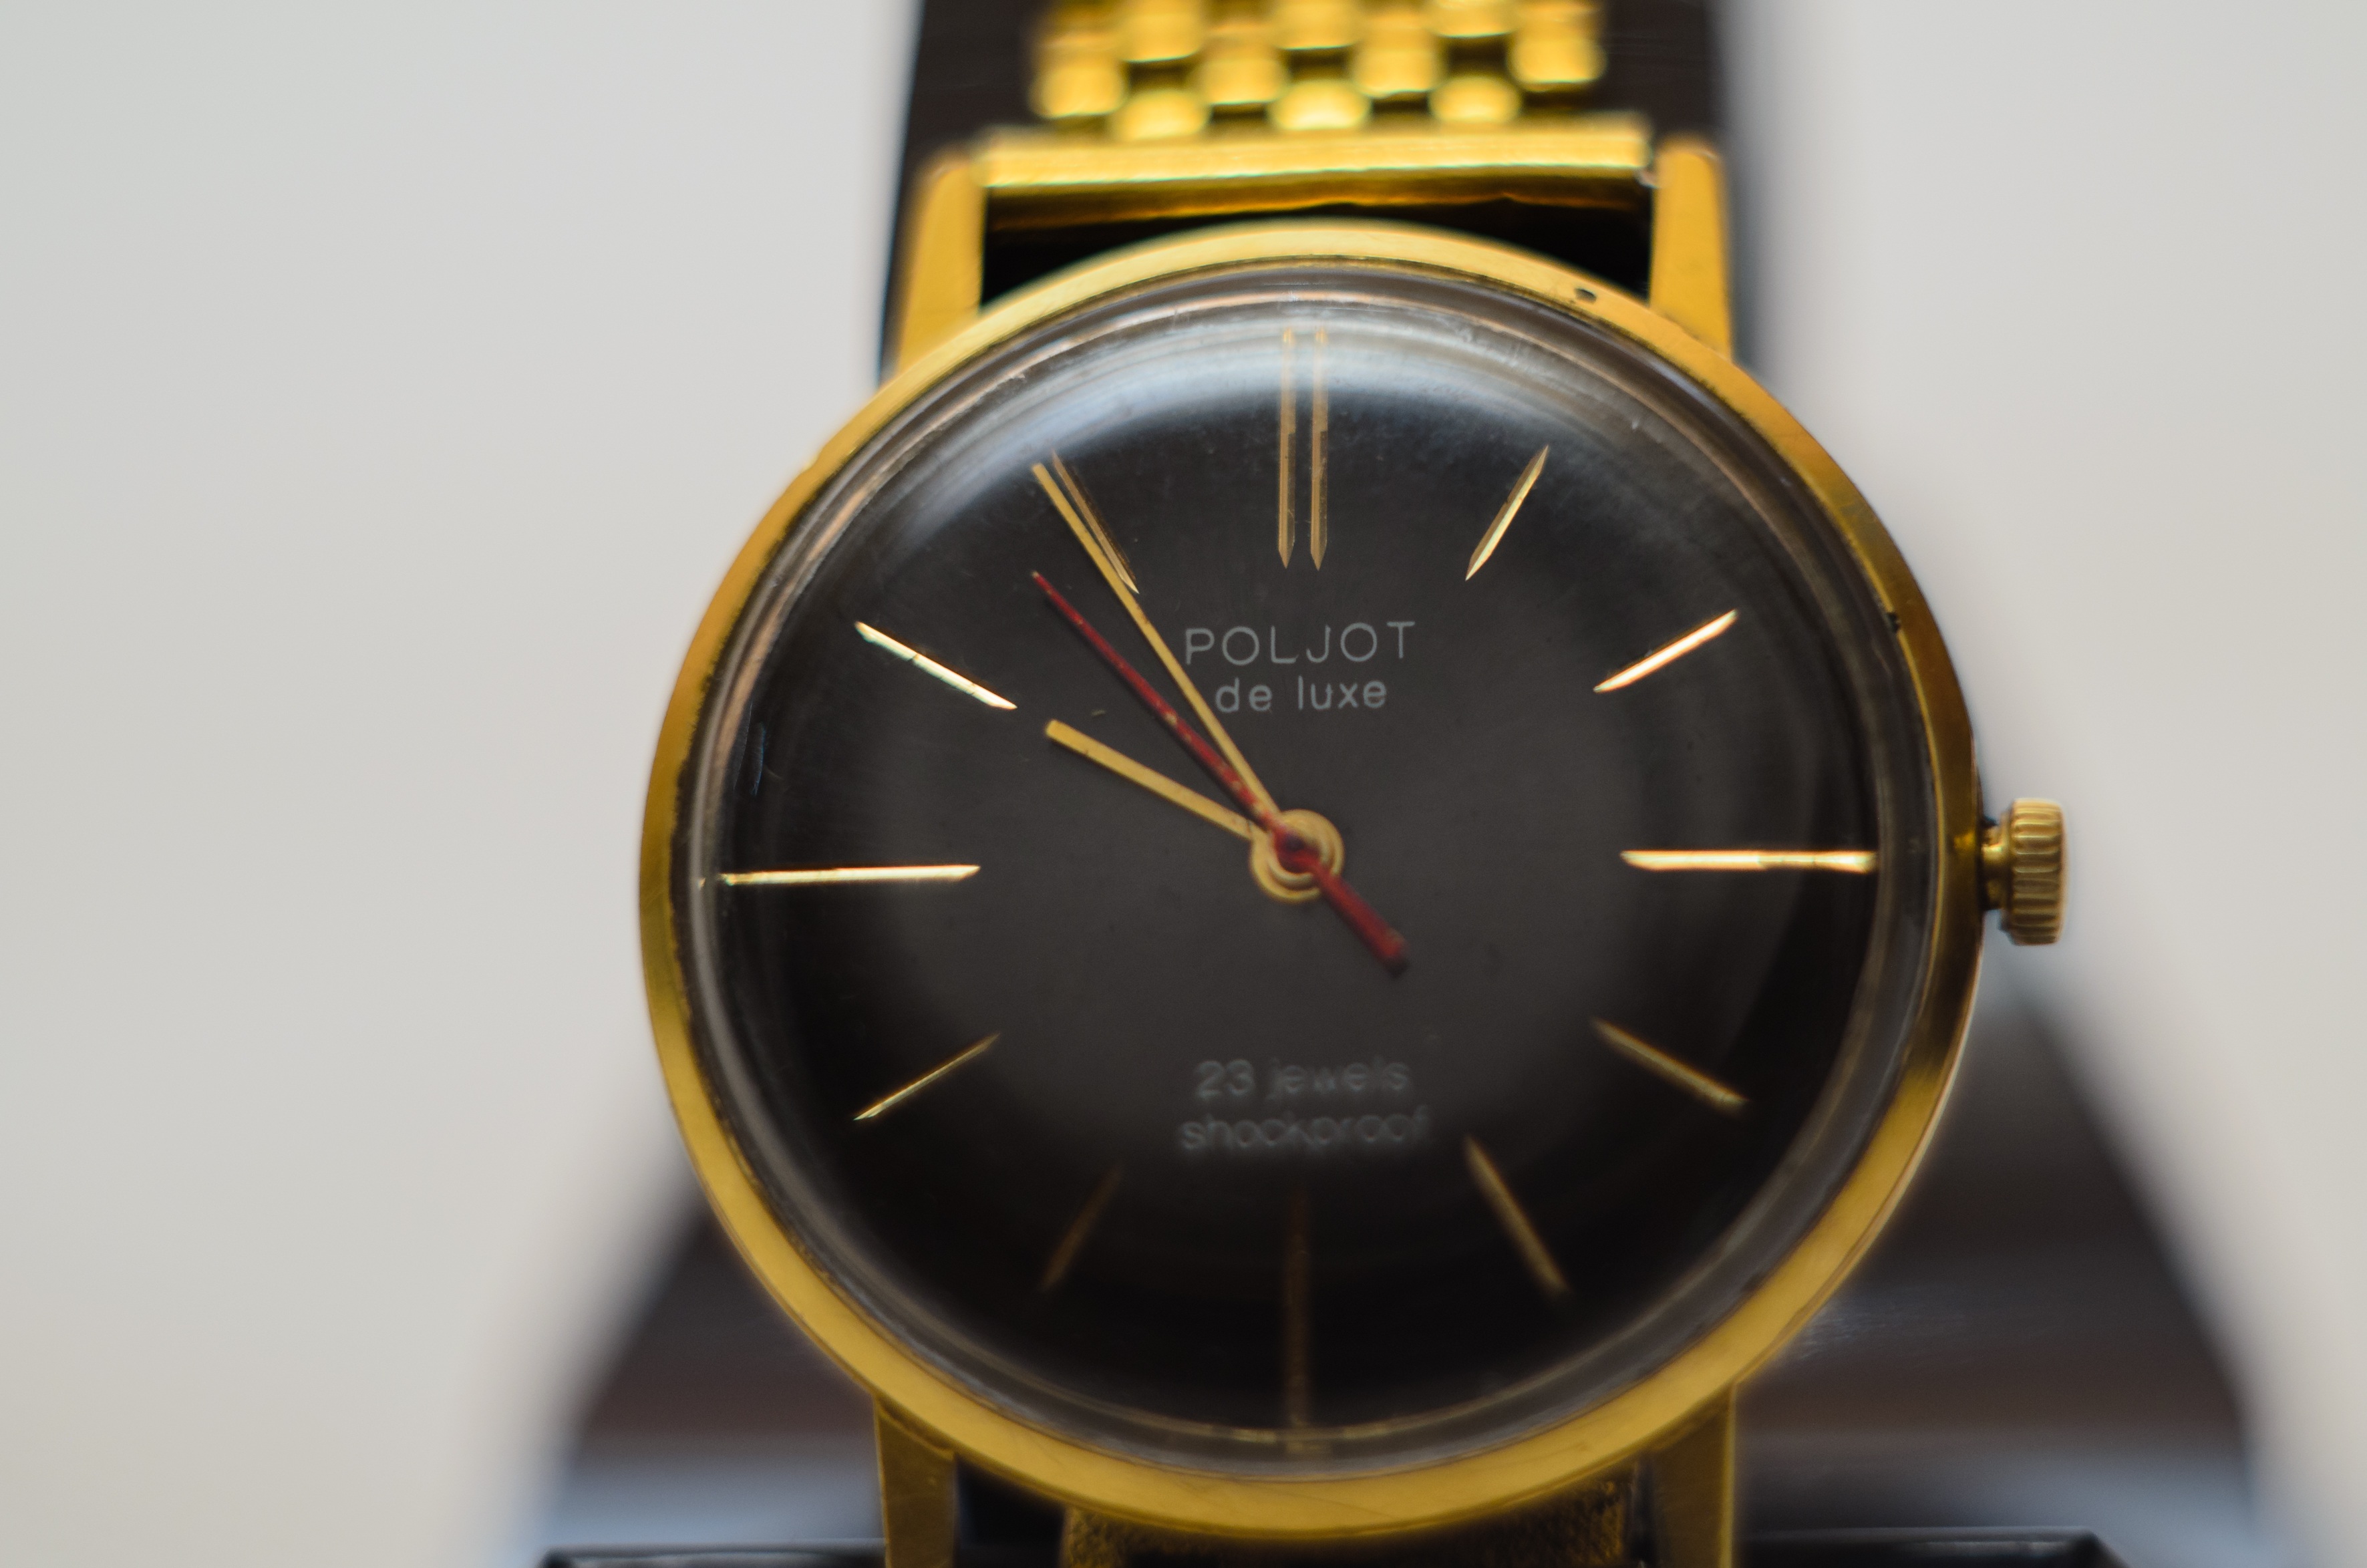
watch, hand, vintage, retro, clock, time, collection, yellow, minute, dial, brand, mechanical, former, strap, clockwork, hours, mechanics, accuracy